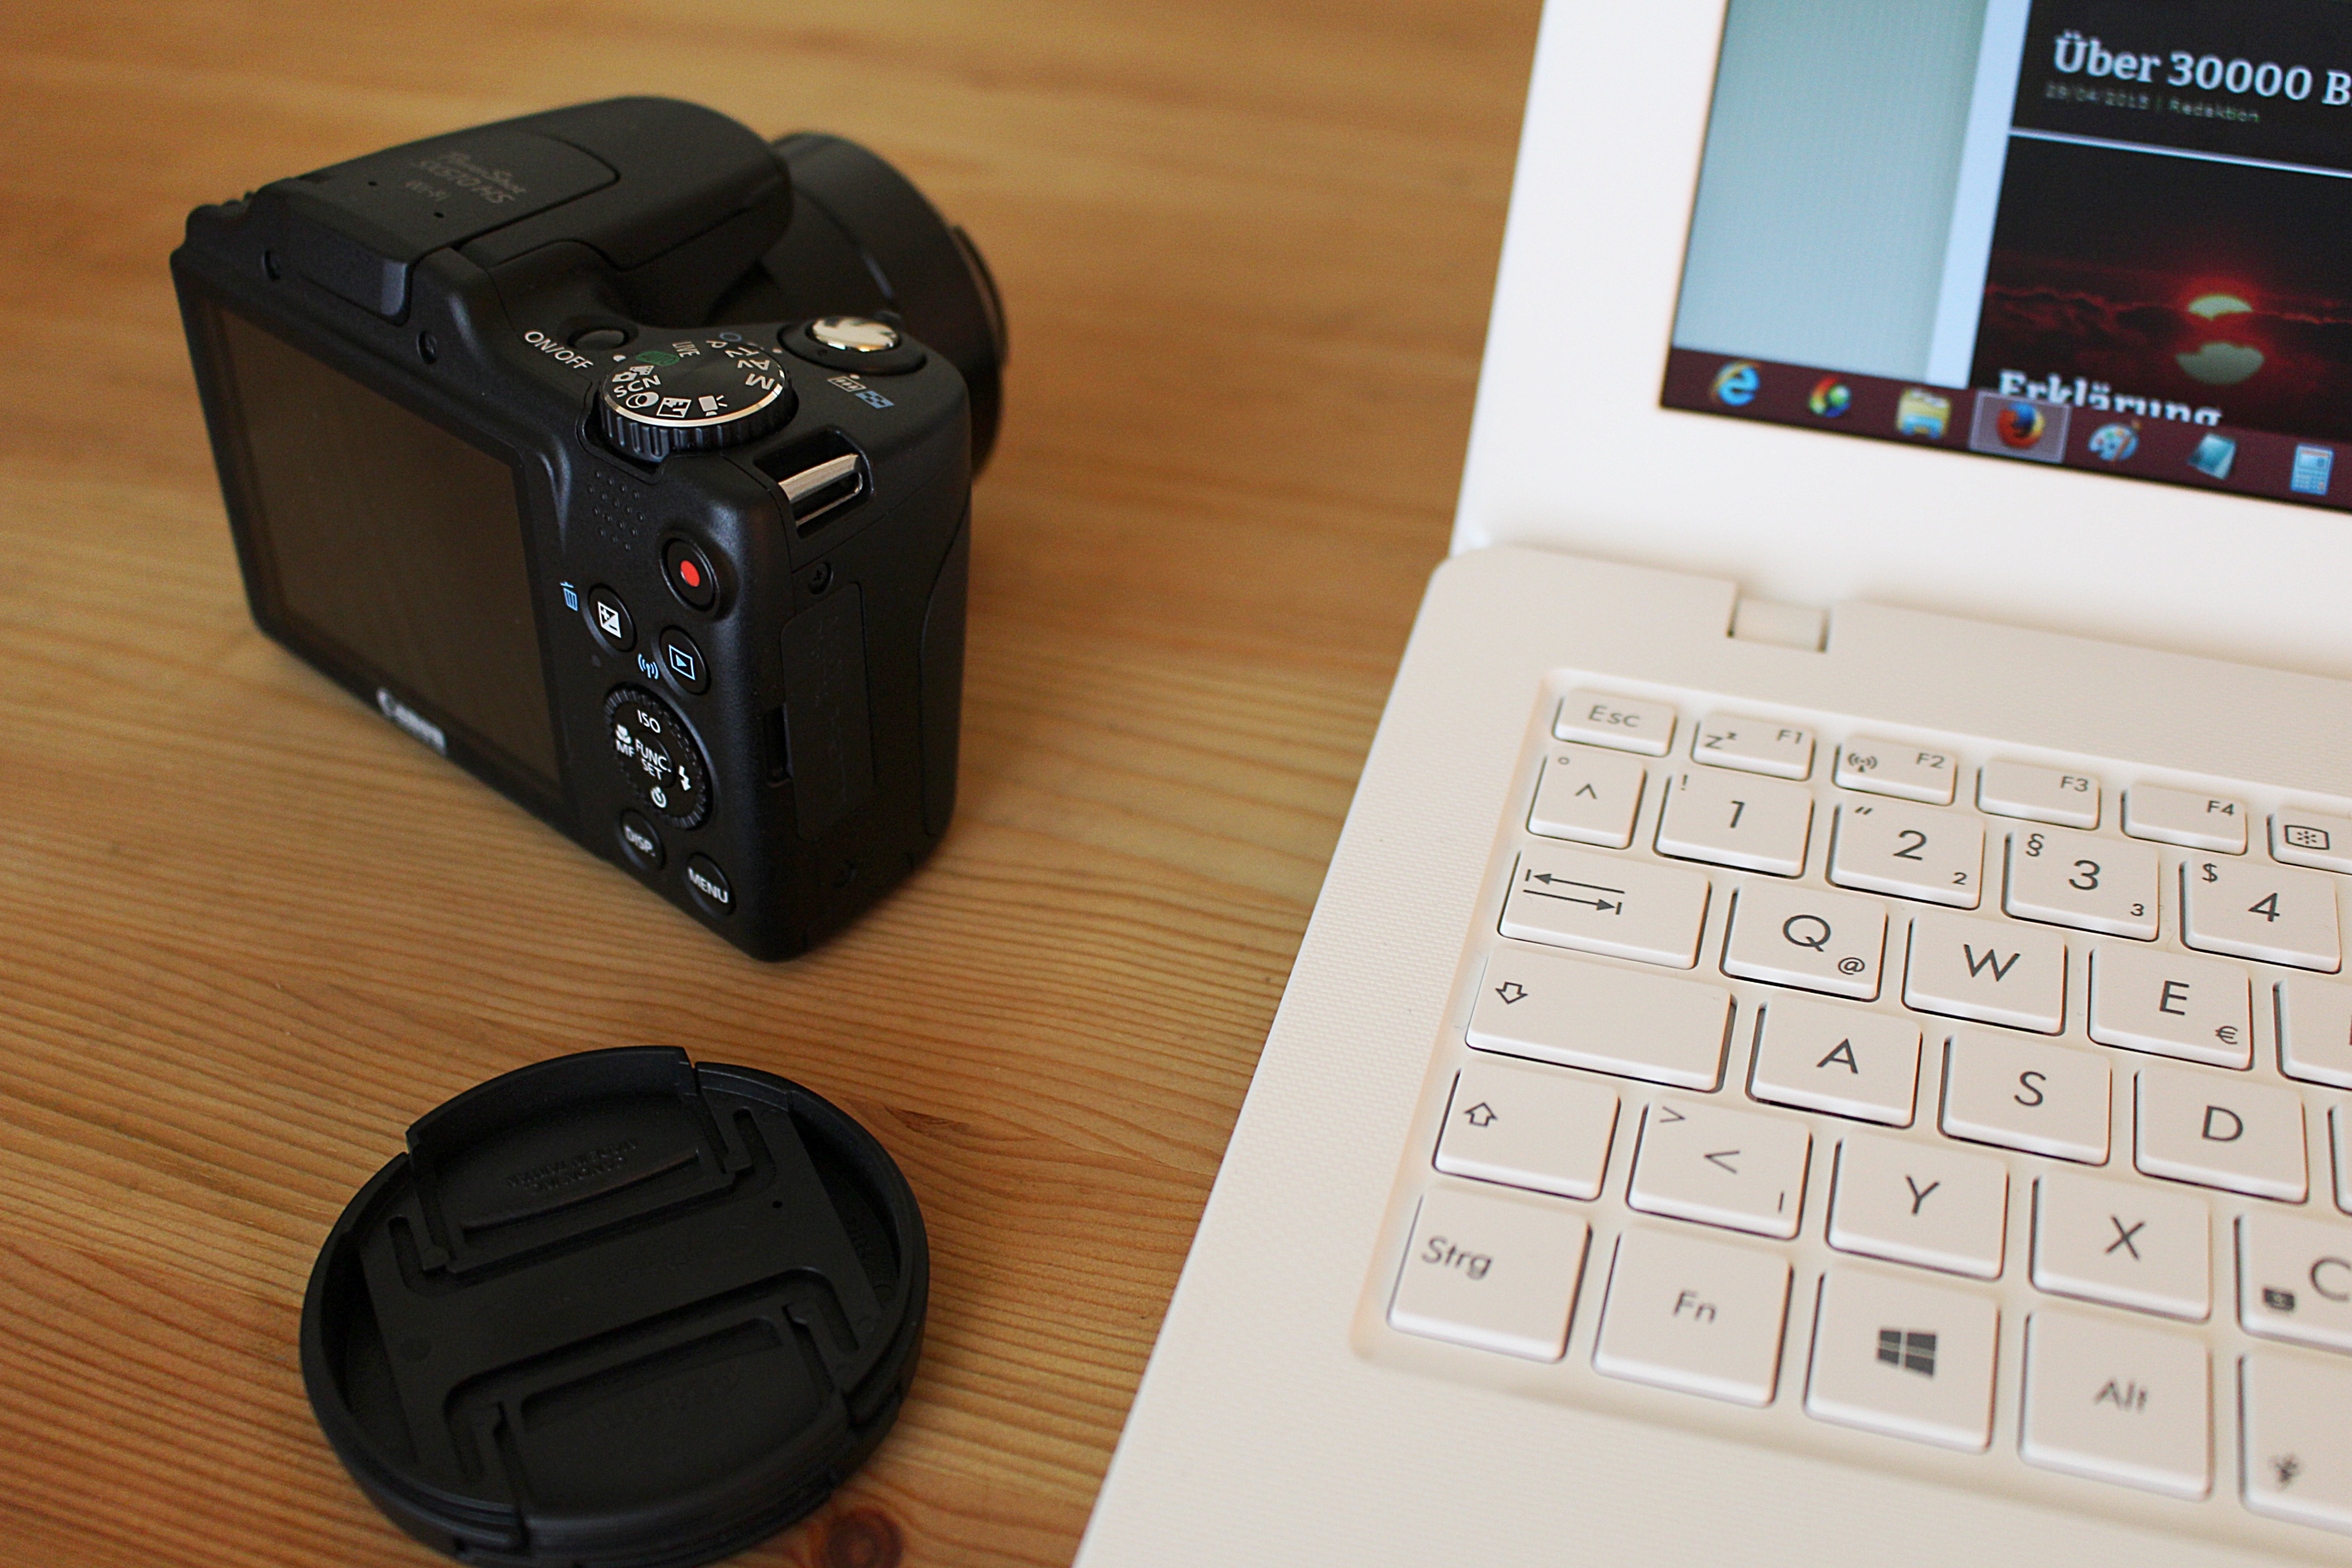
notebook, work, technology, camera, gadget, keys, multimedia